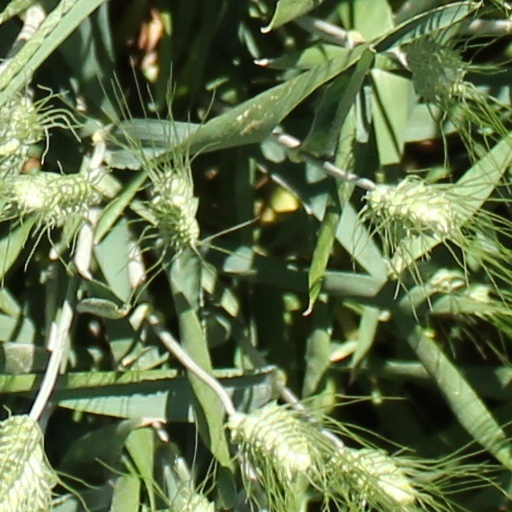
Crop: wheat